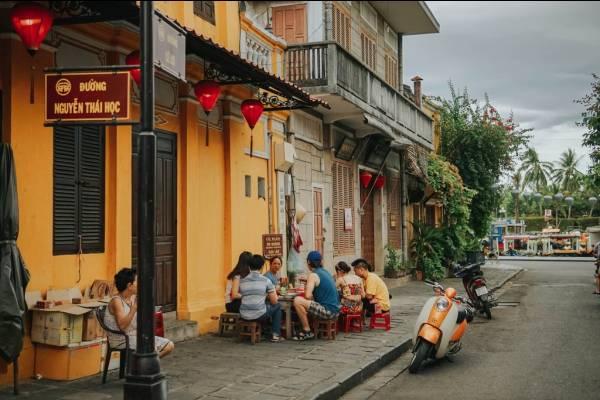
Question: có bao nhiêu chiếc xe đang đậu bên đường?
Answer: có hai chiếc xe đang đậu bên đường